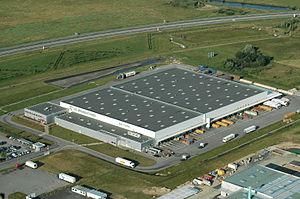
Le groupe Les Mousquetaires est un groupe de grande distribution française.
La grande distribution désigne l'ensemble des opérateurs :
En France, le secteur de la grande distribution est constitué des hypermarchés et des entreprises dites du grand commerce spécialisé.